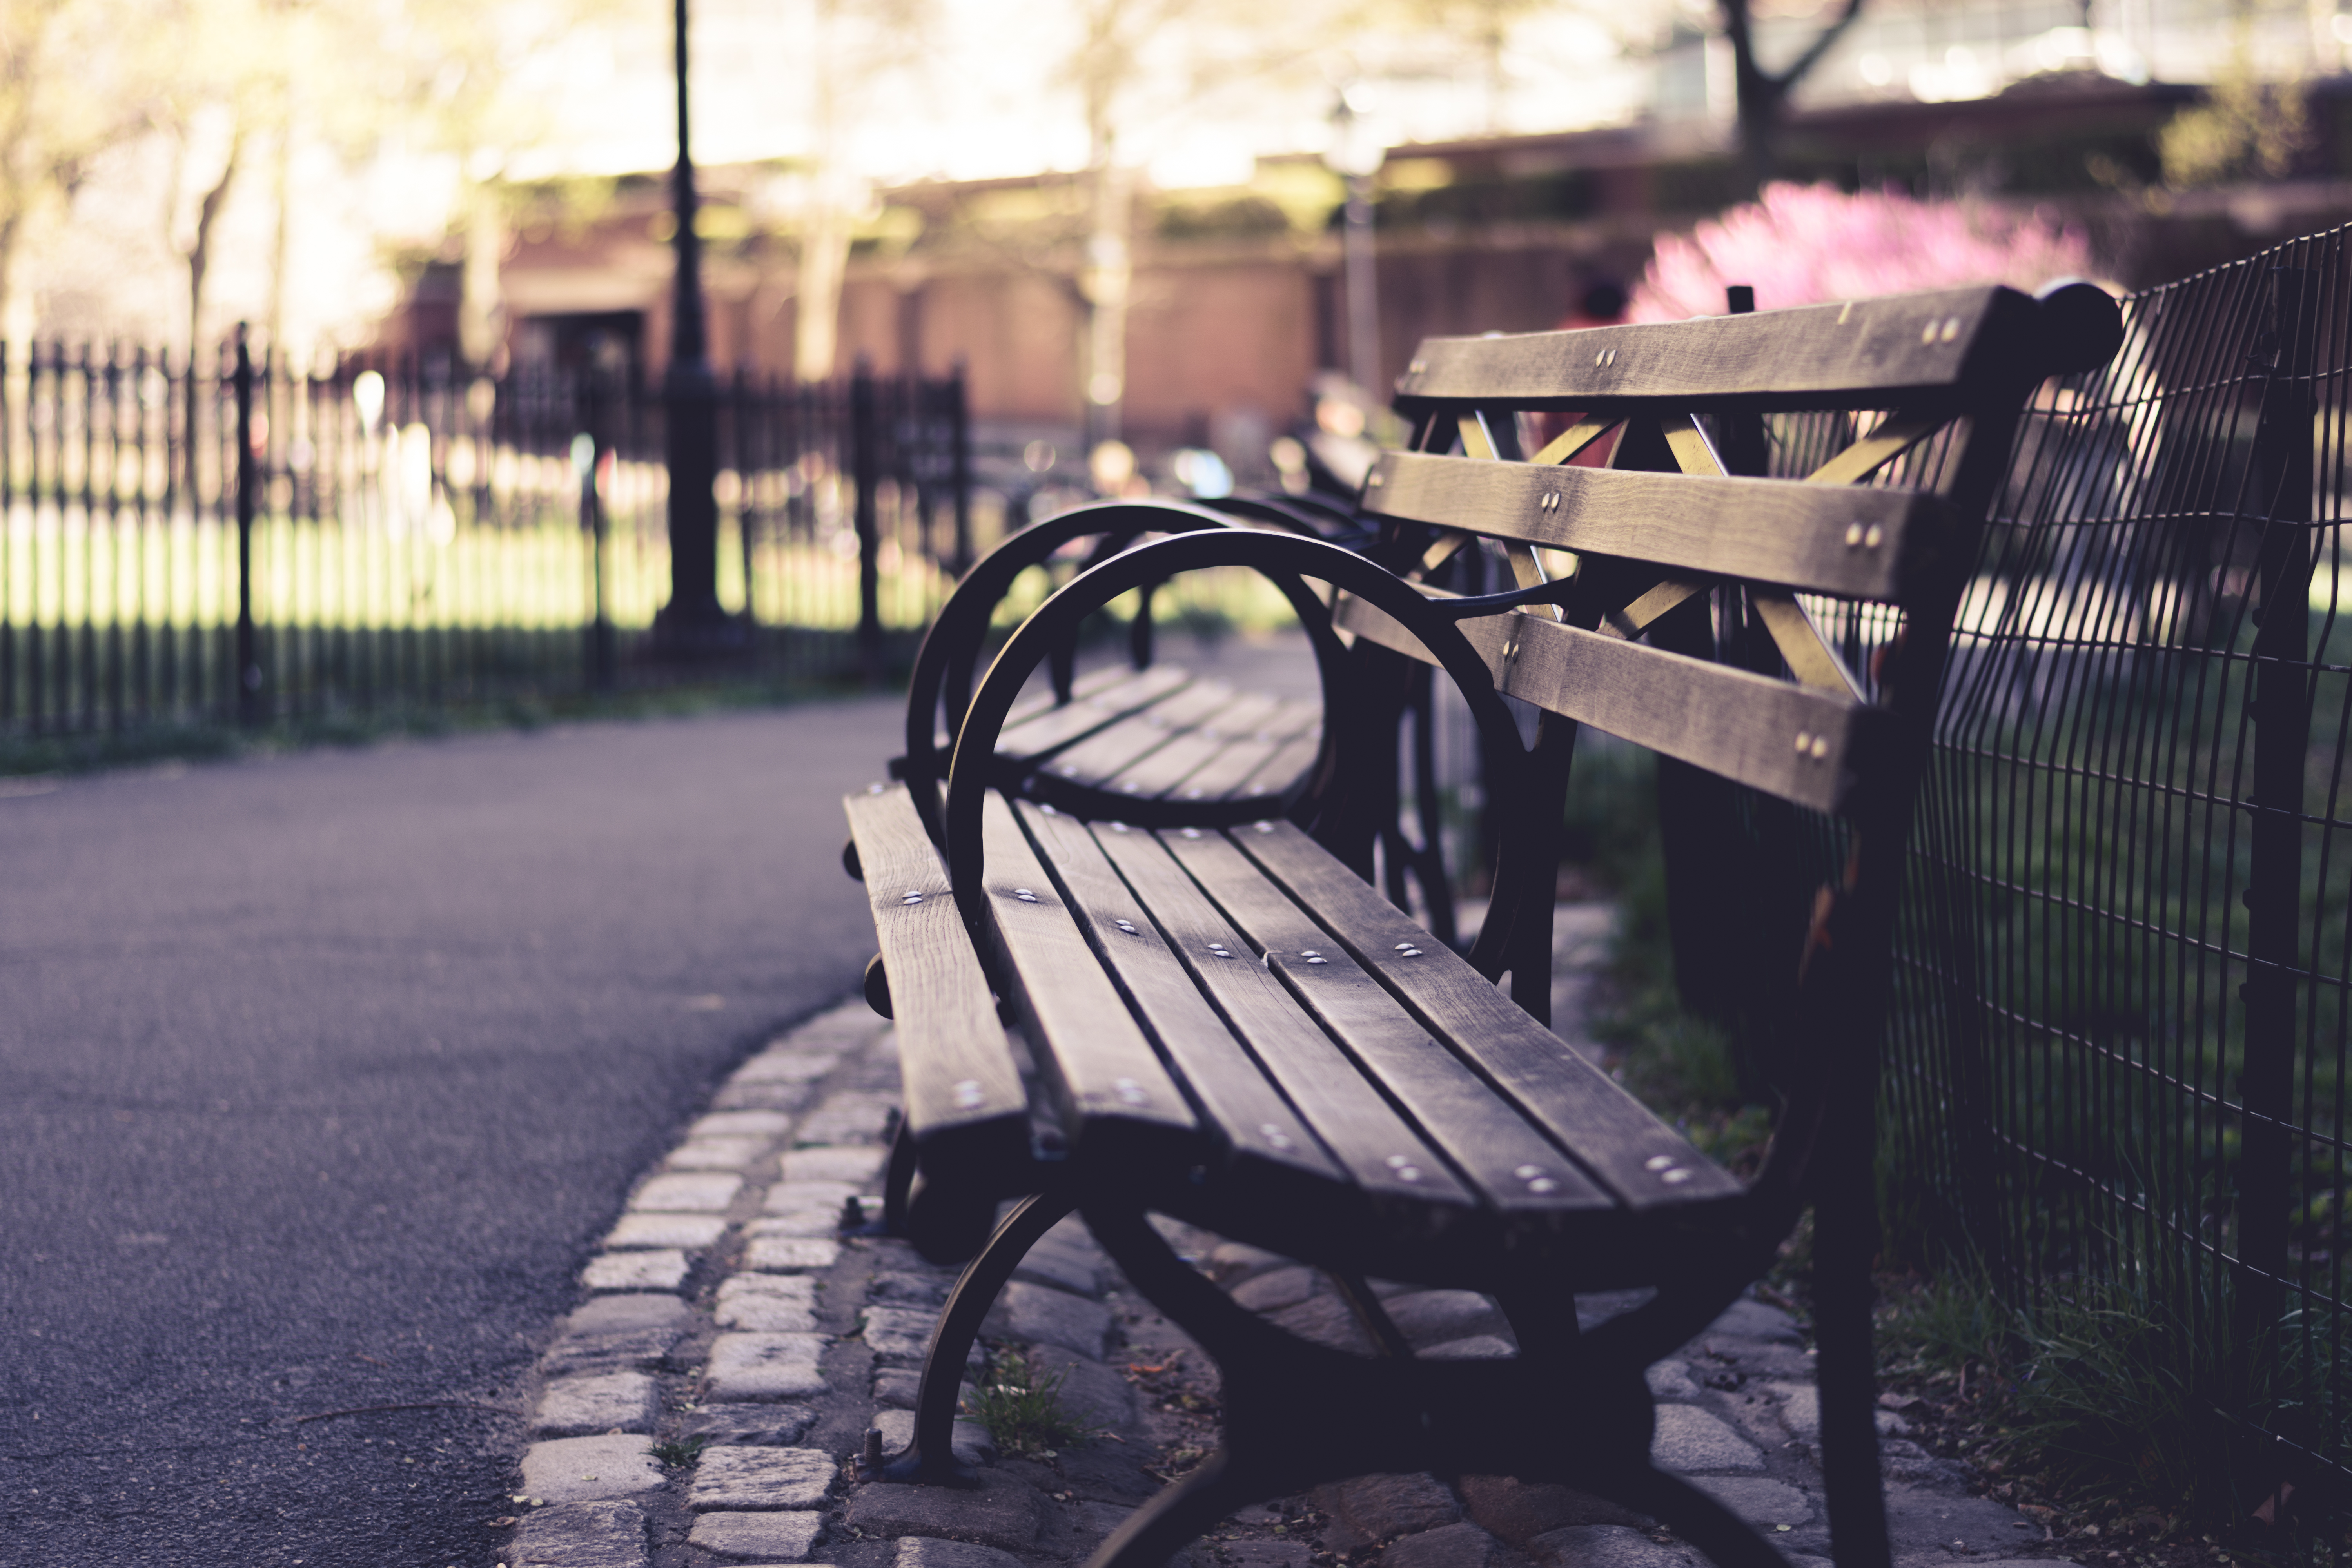
path, street, park, outdoors, photograph, benches